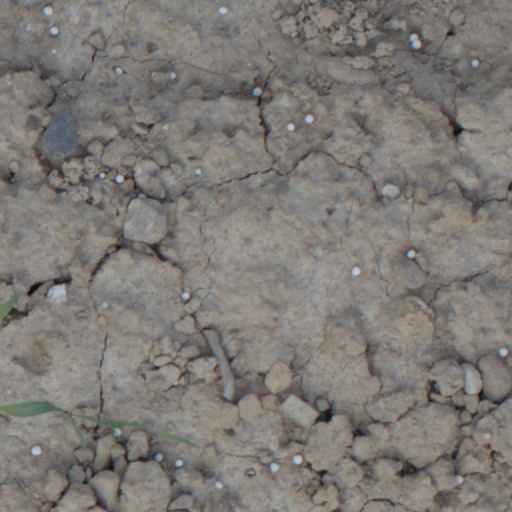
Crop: wheat